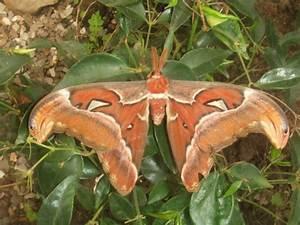
butterfly